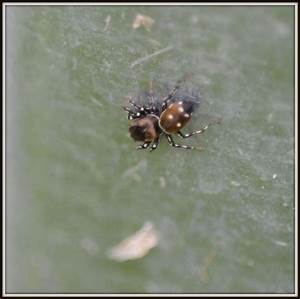
Label: ragno